Sima Bina

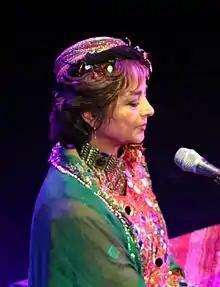
Bina at Isala Theater, the Netherlands in 2014

Sima Bina ("Simā Binā", born 4 January 1945) is an Iranian traditional musician, composer, researcher, painter and teacher, described by Radio WDR Germany as the "grand lady of Iranian folk music". Bina's performing arts career has spanned more than five decades. Bina has gathered and revived a collection of nearly forgotten Iranian folk songs and melodies. She has done extensive research on their origin, which included collecting, recording, writing and re-interpreting popular regional music. Her works cover the entire spectrum of Iranian folk music, including Mazandarani music, Kurdish music, Turkmen music, Baloch music, Lur music, Shirazi music, Bakhtiari music, and the music of North and South Khorasan.